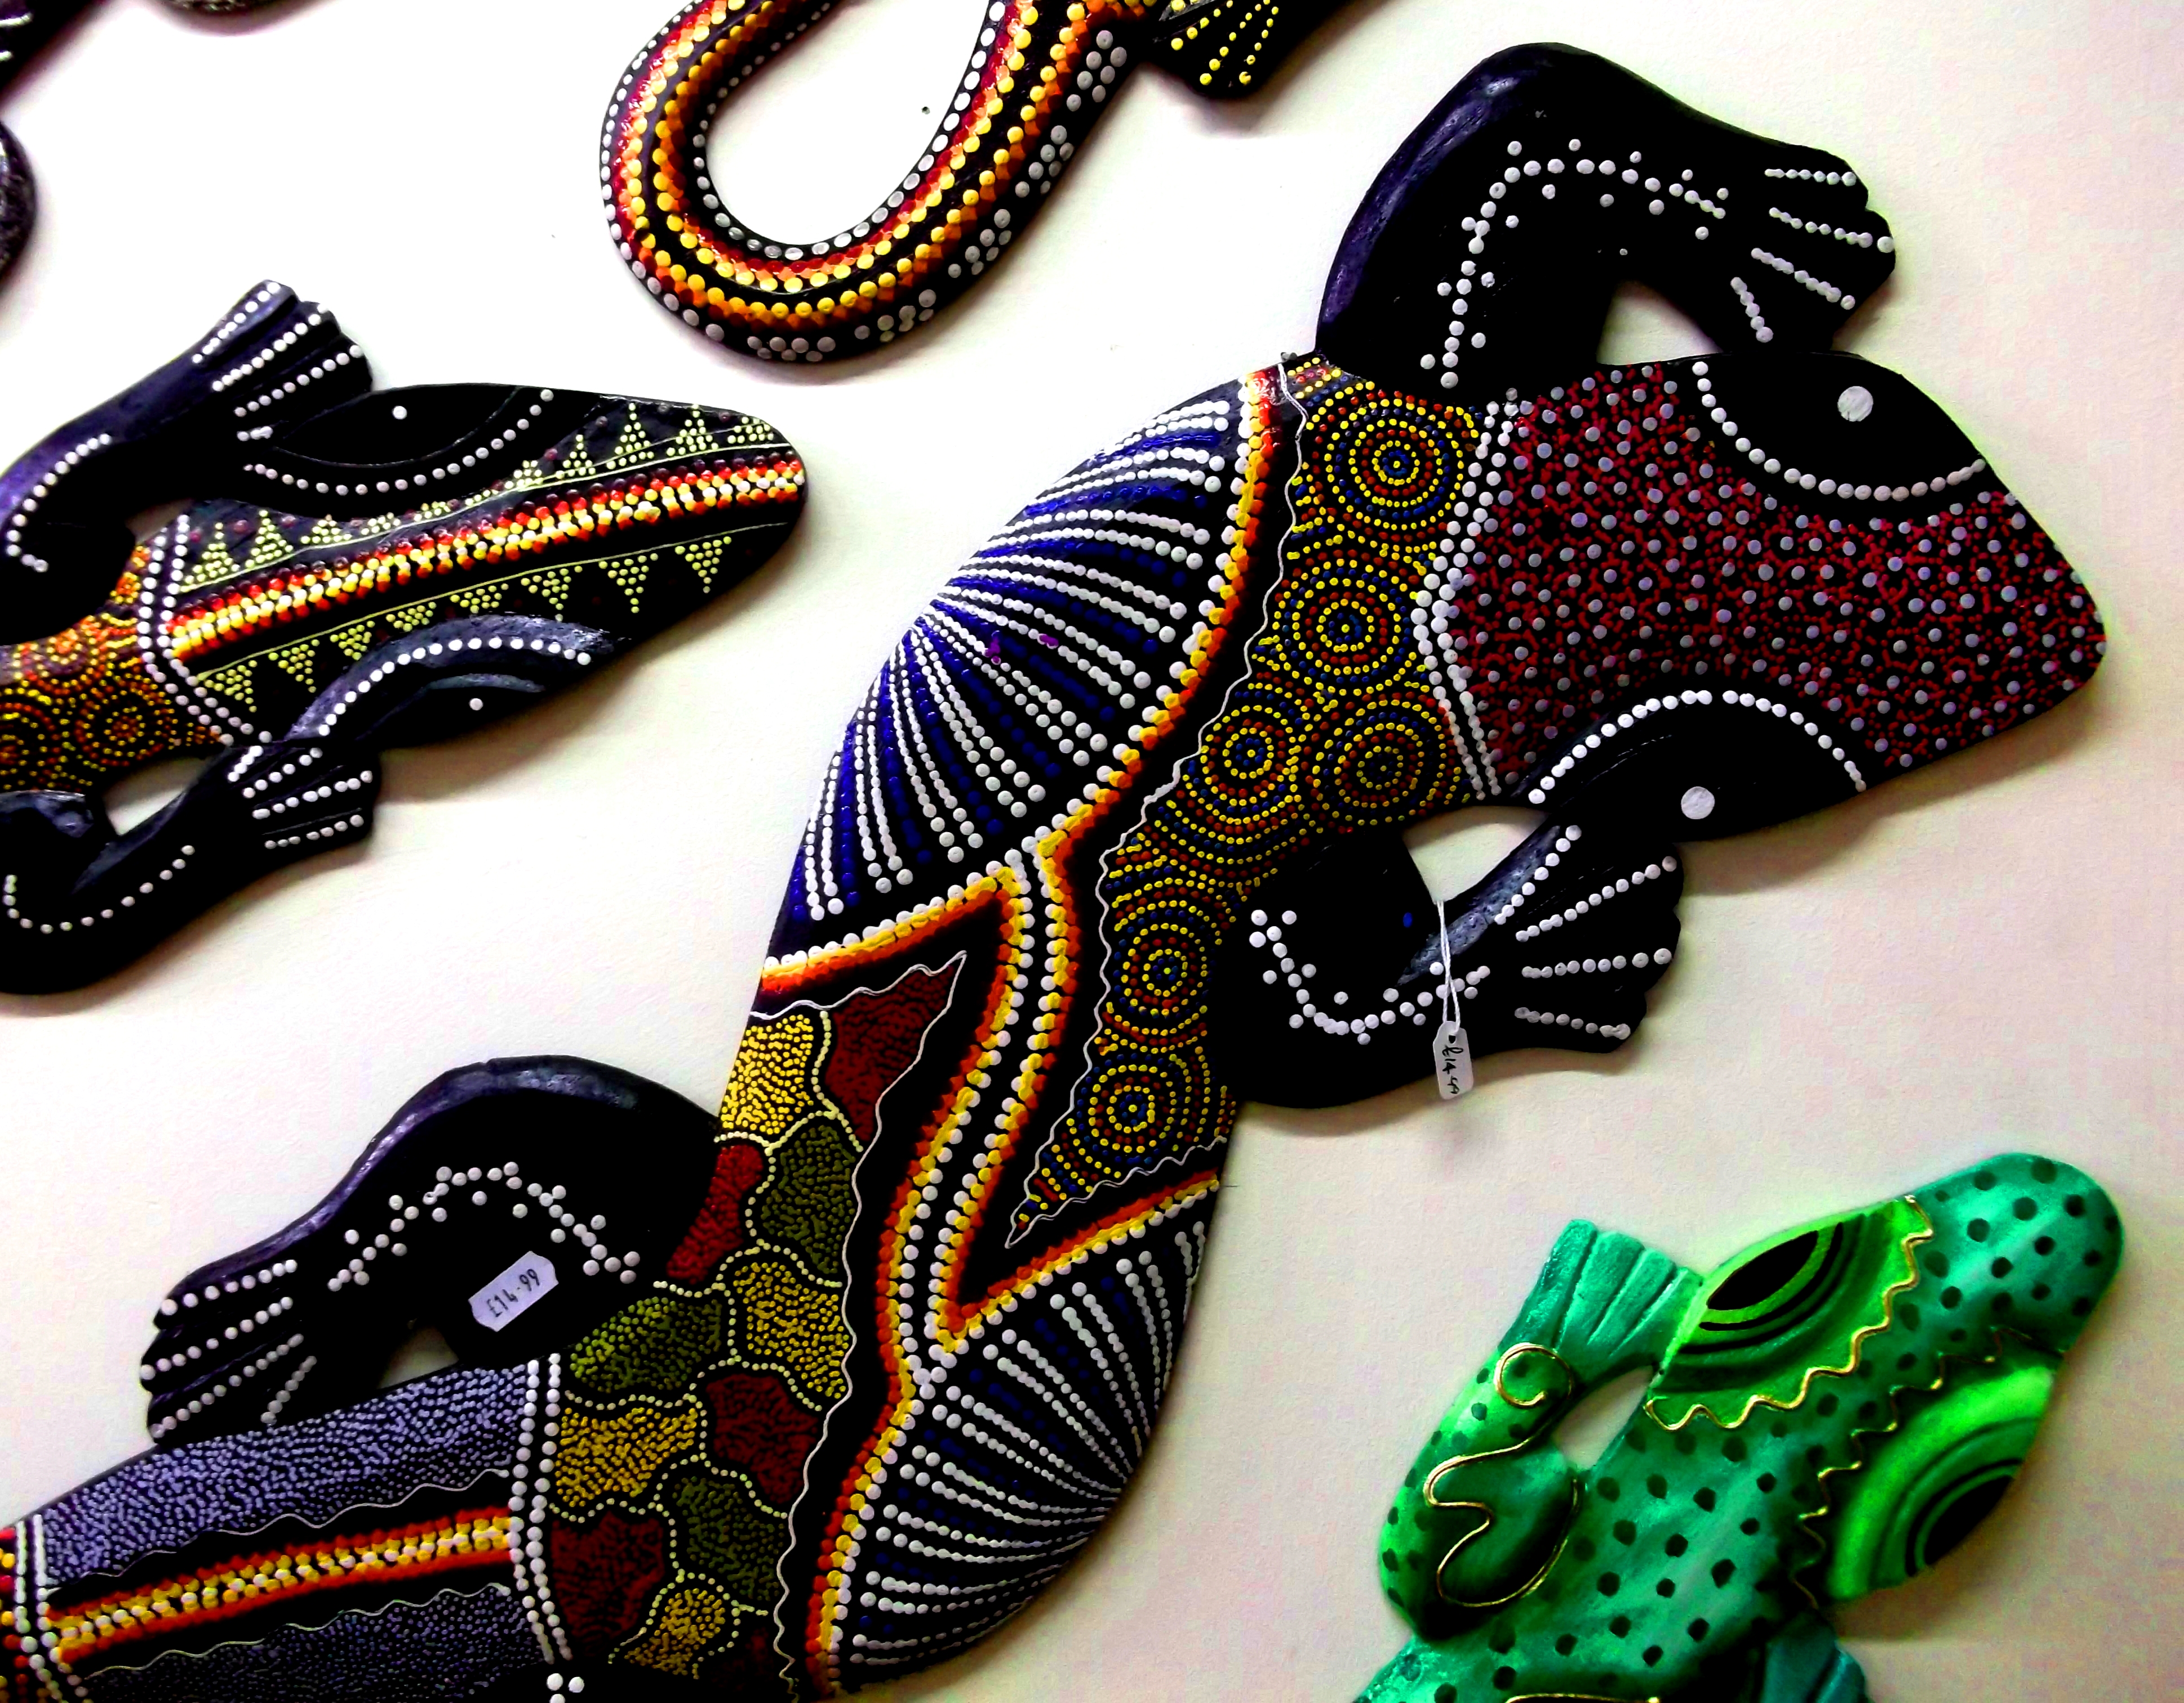
shoe, guitar, pattern, contrast, artwork, uk, flickr, colour, project, 2013, design, footwear, herefordshire, hereford, patterns, shapes, dailyshoot, 365, anawesomeshot, leshaines, symettry